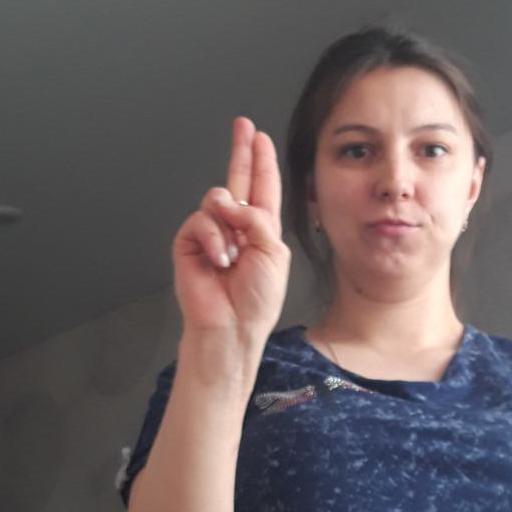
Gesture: two_up